Mobile, Alabama

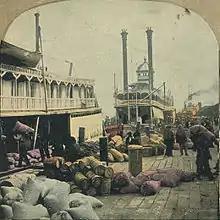
Steamboats bound for inland Alabama and Mississippi being loaded at Mobile's dockyards

By 1853, fifty Jewish families lived in Mobile, including Philip Phillips, an attorney from Charleston, South Carolina, who was elected to the Alabama State Legislature and then to the United States Congress. Many early Jewish families were descendants of Sephardic Jews who had been among the earliest colonial settlers in Charleston and Savannah.